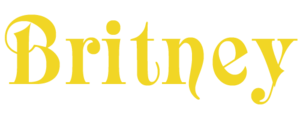
Britney est le troisième album studio de la chanteuse pop Britney Spears, il s'est vendu à 10 millions d'exemplaires à travers le monde.